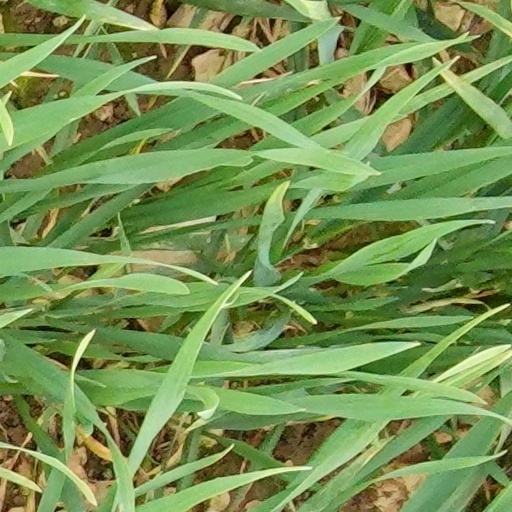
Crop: wheat